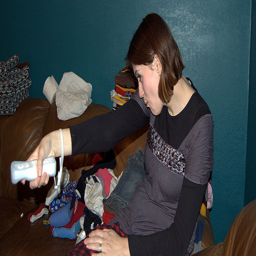
a women sitting down with a wii remote
A woman is using remote game controller on her couch.
A woman holds a Wii remote in her hand while making a face of concentration.
A young woman on a leather couch full of clutter plays an interactive video game.
A vrey cute lady holding up a remote control.